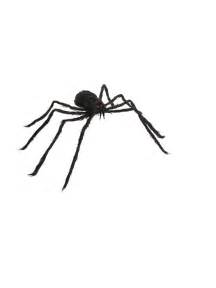
Label: spider